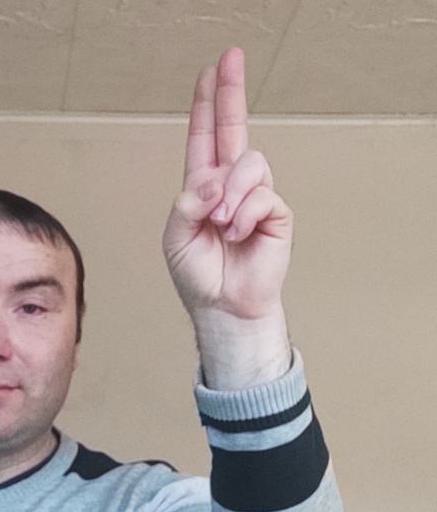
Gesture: two_up